Assen Blatechki

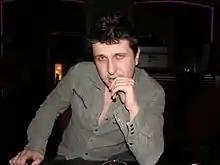
Blatechki in 2010

Blatechki appeared in a number of Bulgarian films including "Steps in the Sand" (Bulgarian: "Стъпки в пясъка") and "The Foreigner" (Bulgarian: "Чужденецът"). He has also taken roles in foreign films.